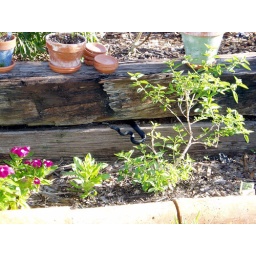
The black racer slips through the railroad ties in the raised bed garden.